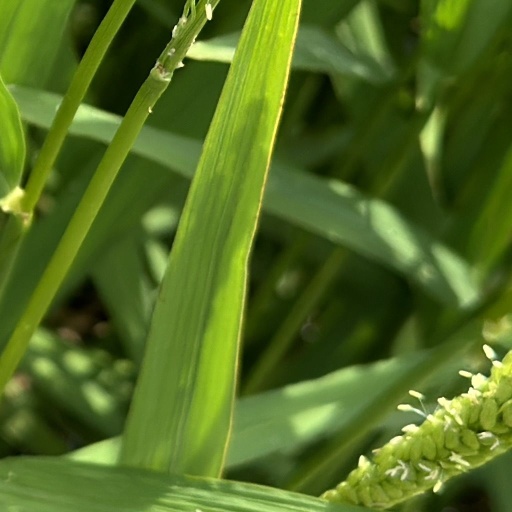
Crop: rice